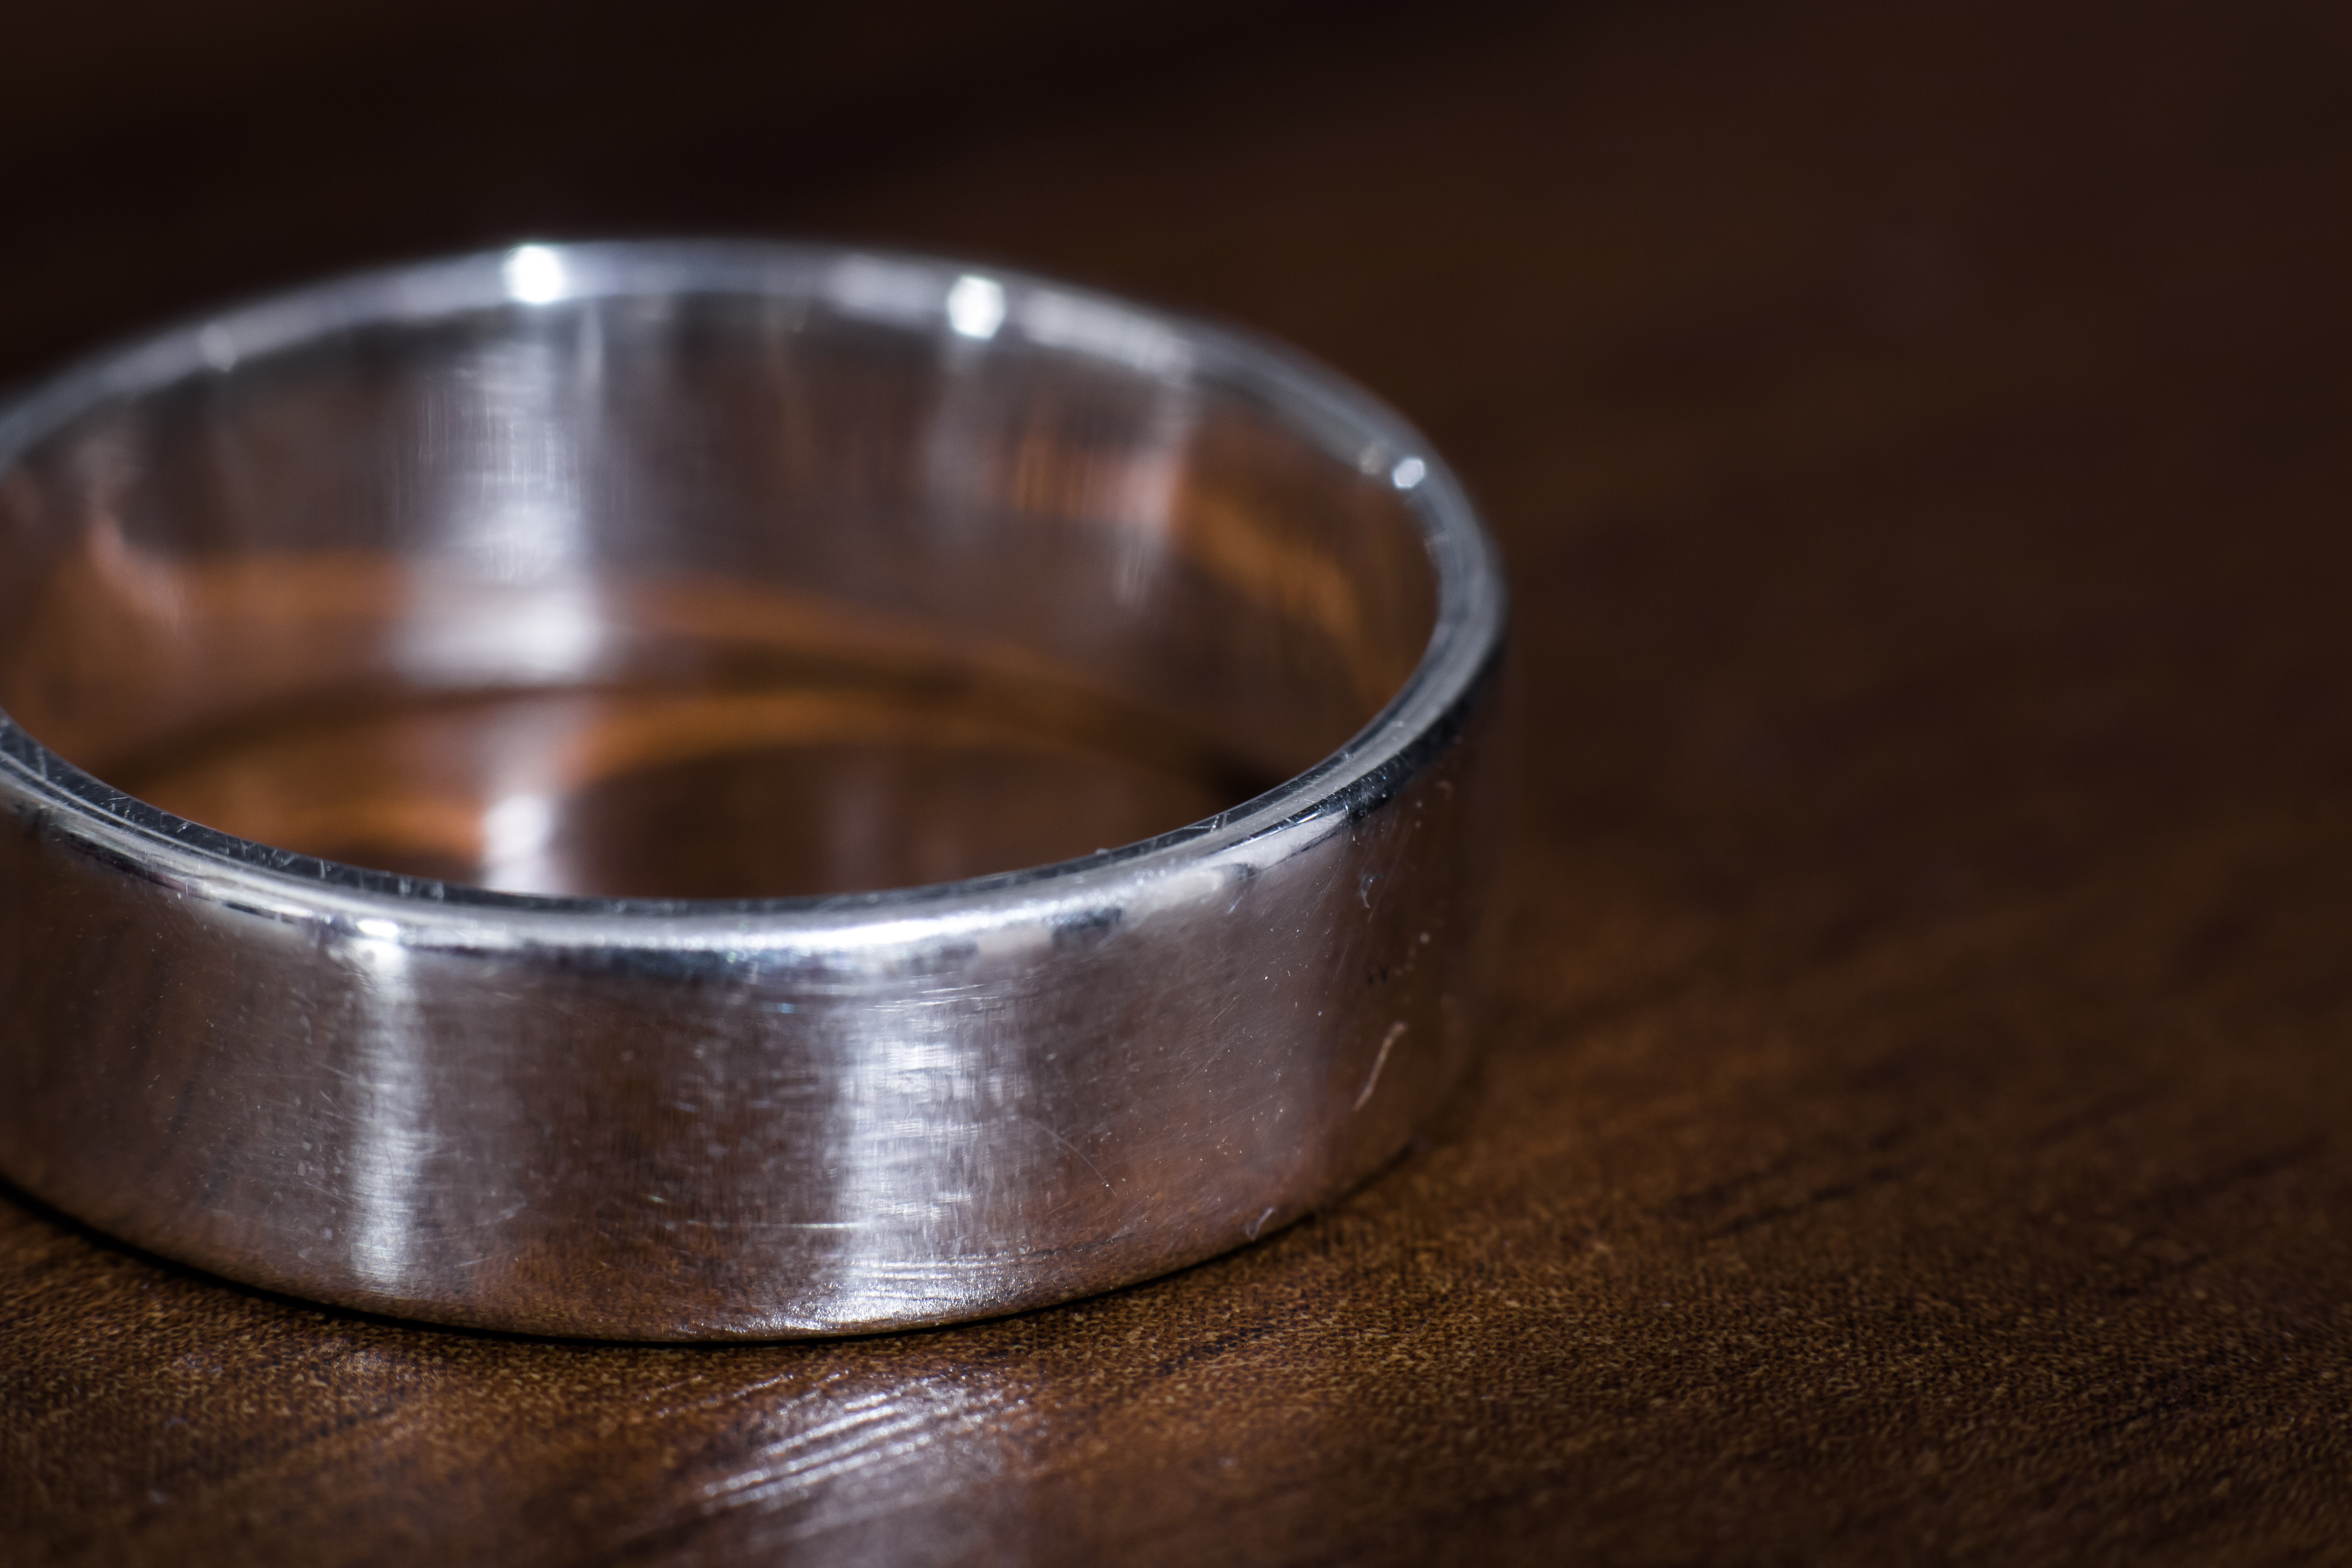
ring, metal, copper, brass, fashion accessory, tin, silver